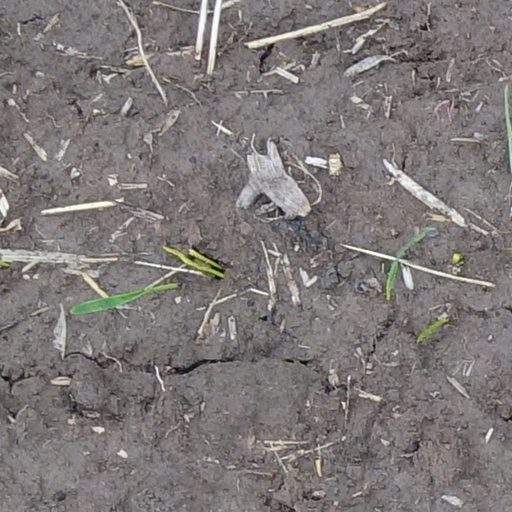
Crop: wheat